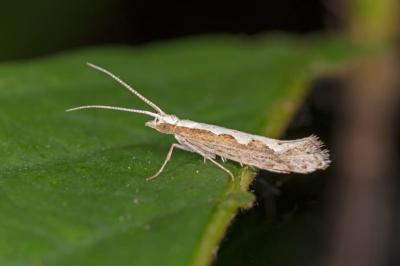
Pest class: diamondback_moth